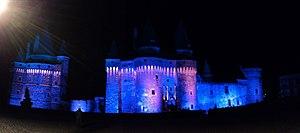
Le Château de Vitré la nuit. Illumination à l'occasion d'un spectacle son et lumière durant l'été 2011.
Le château de Vitré est un puissant château fort situé à l'extrémité occidentale de la ville fortifiée de Vitré, en Ille-et-Vilaine, sur les marches de Bretagne.